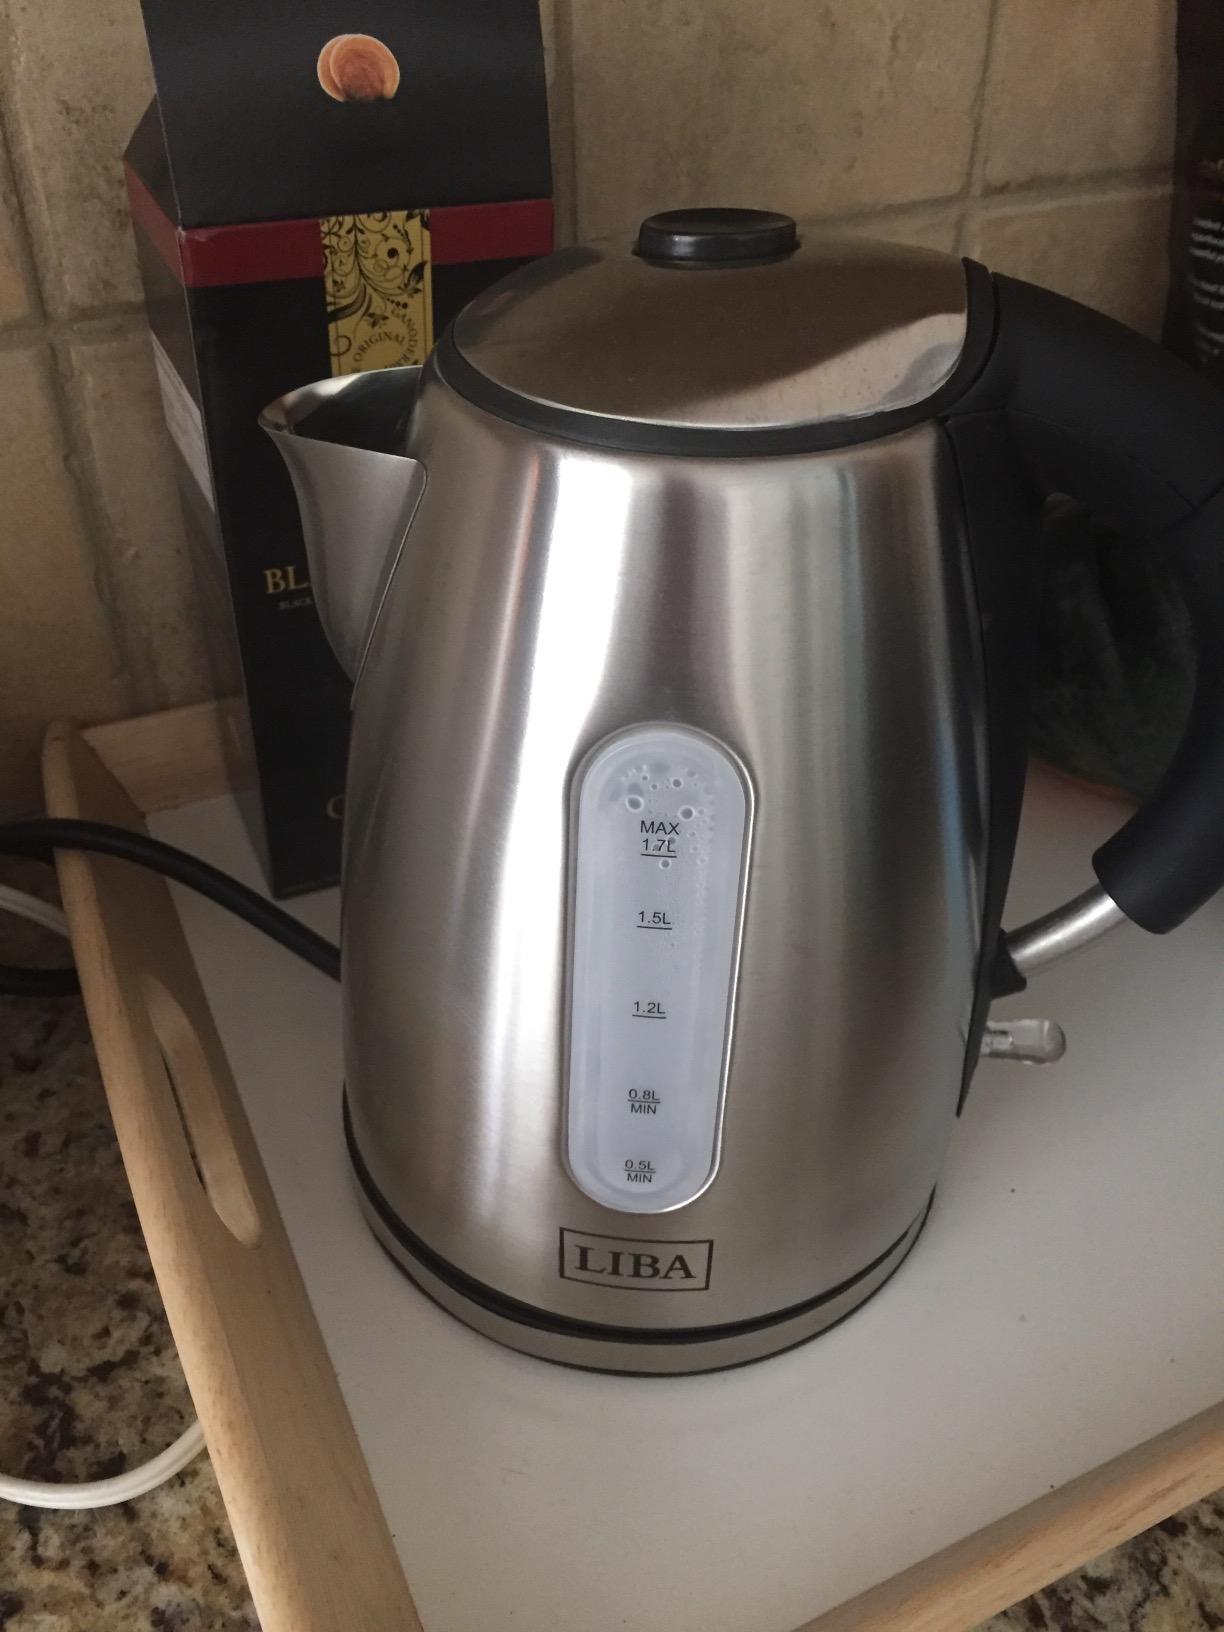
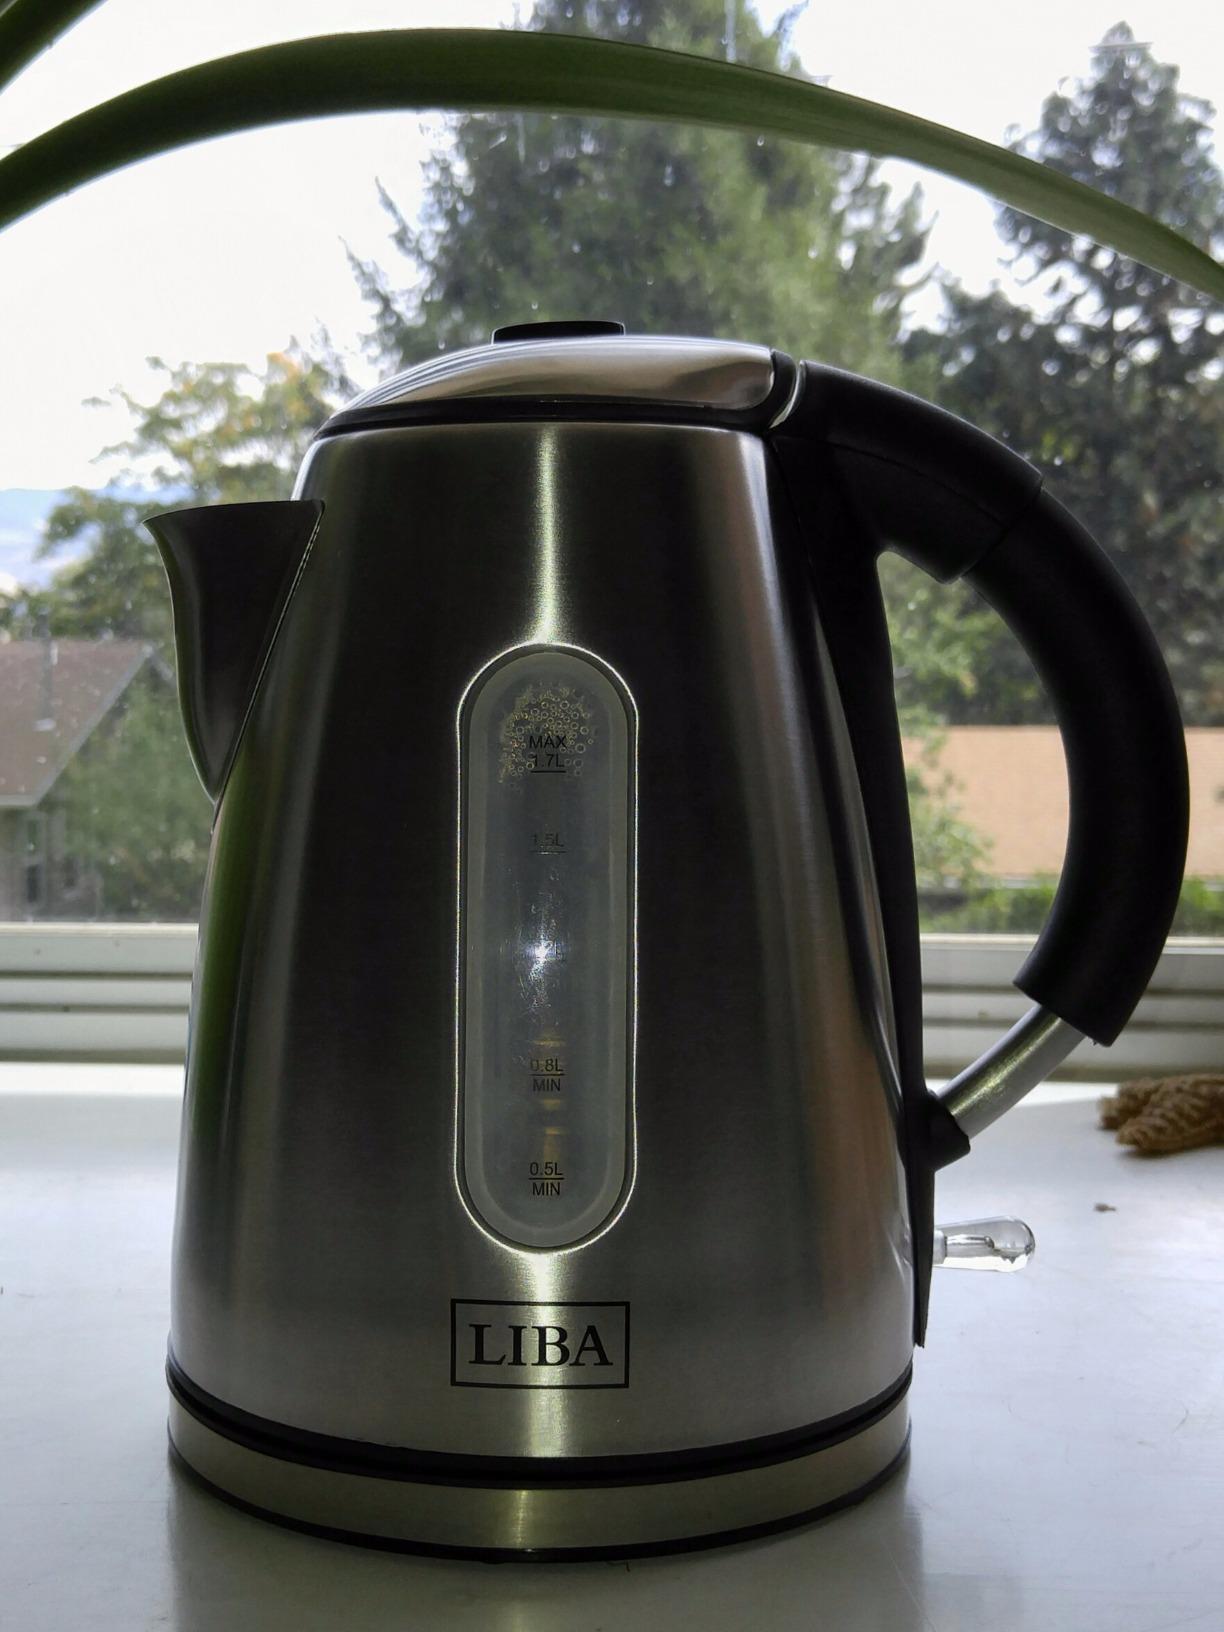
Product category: items_kettle
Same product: yes